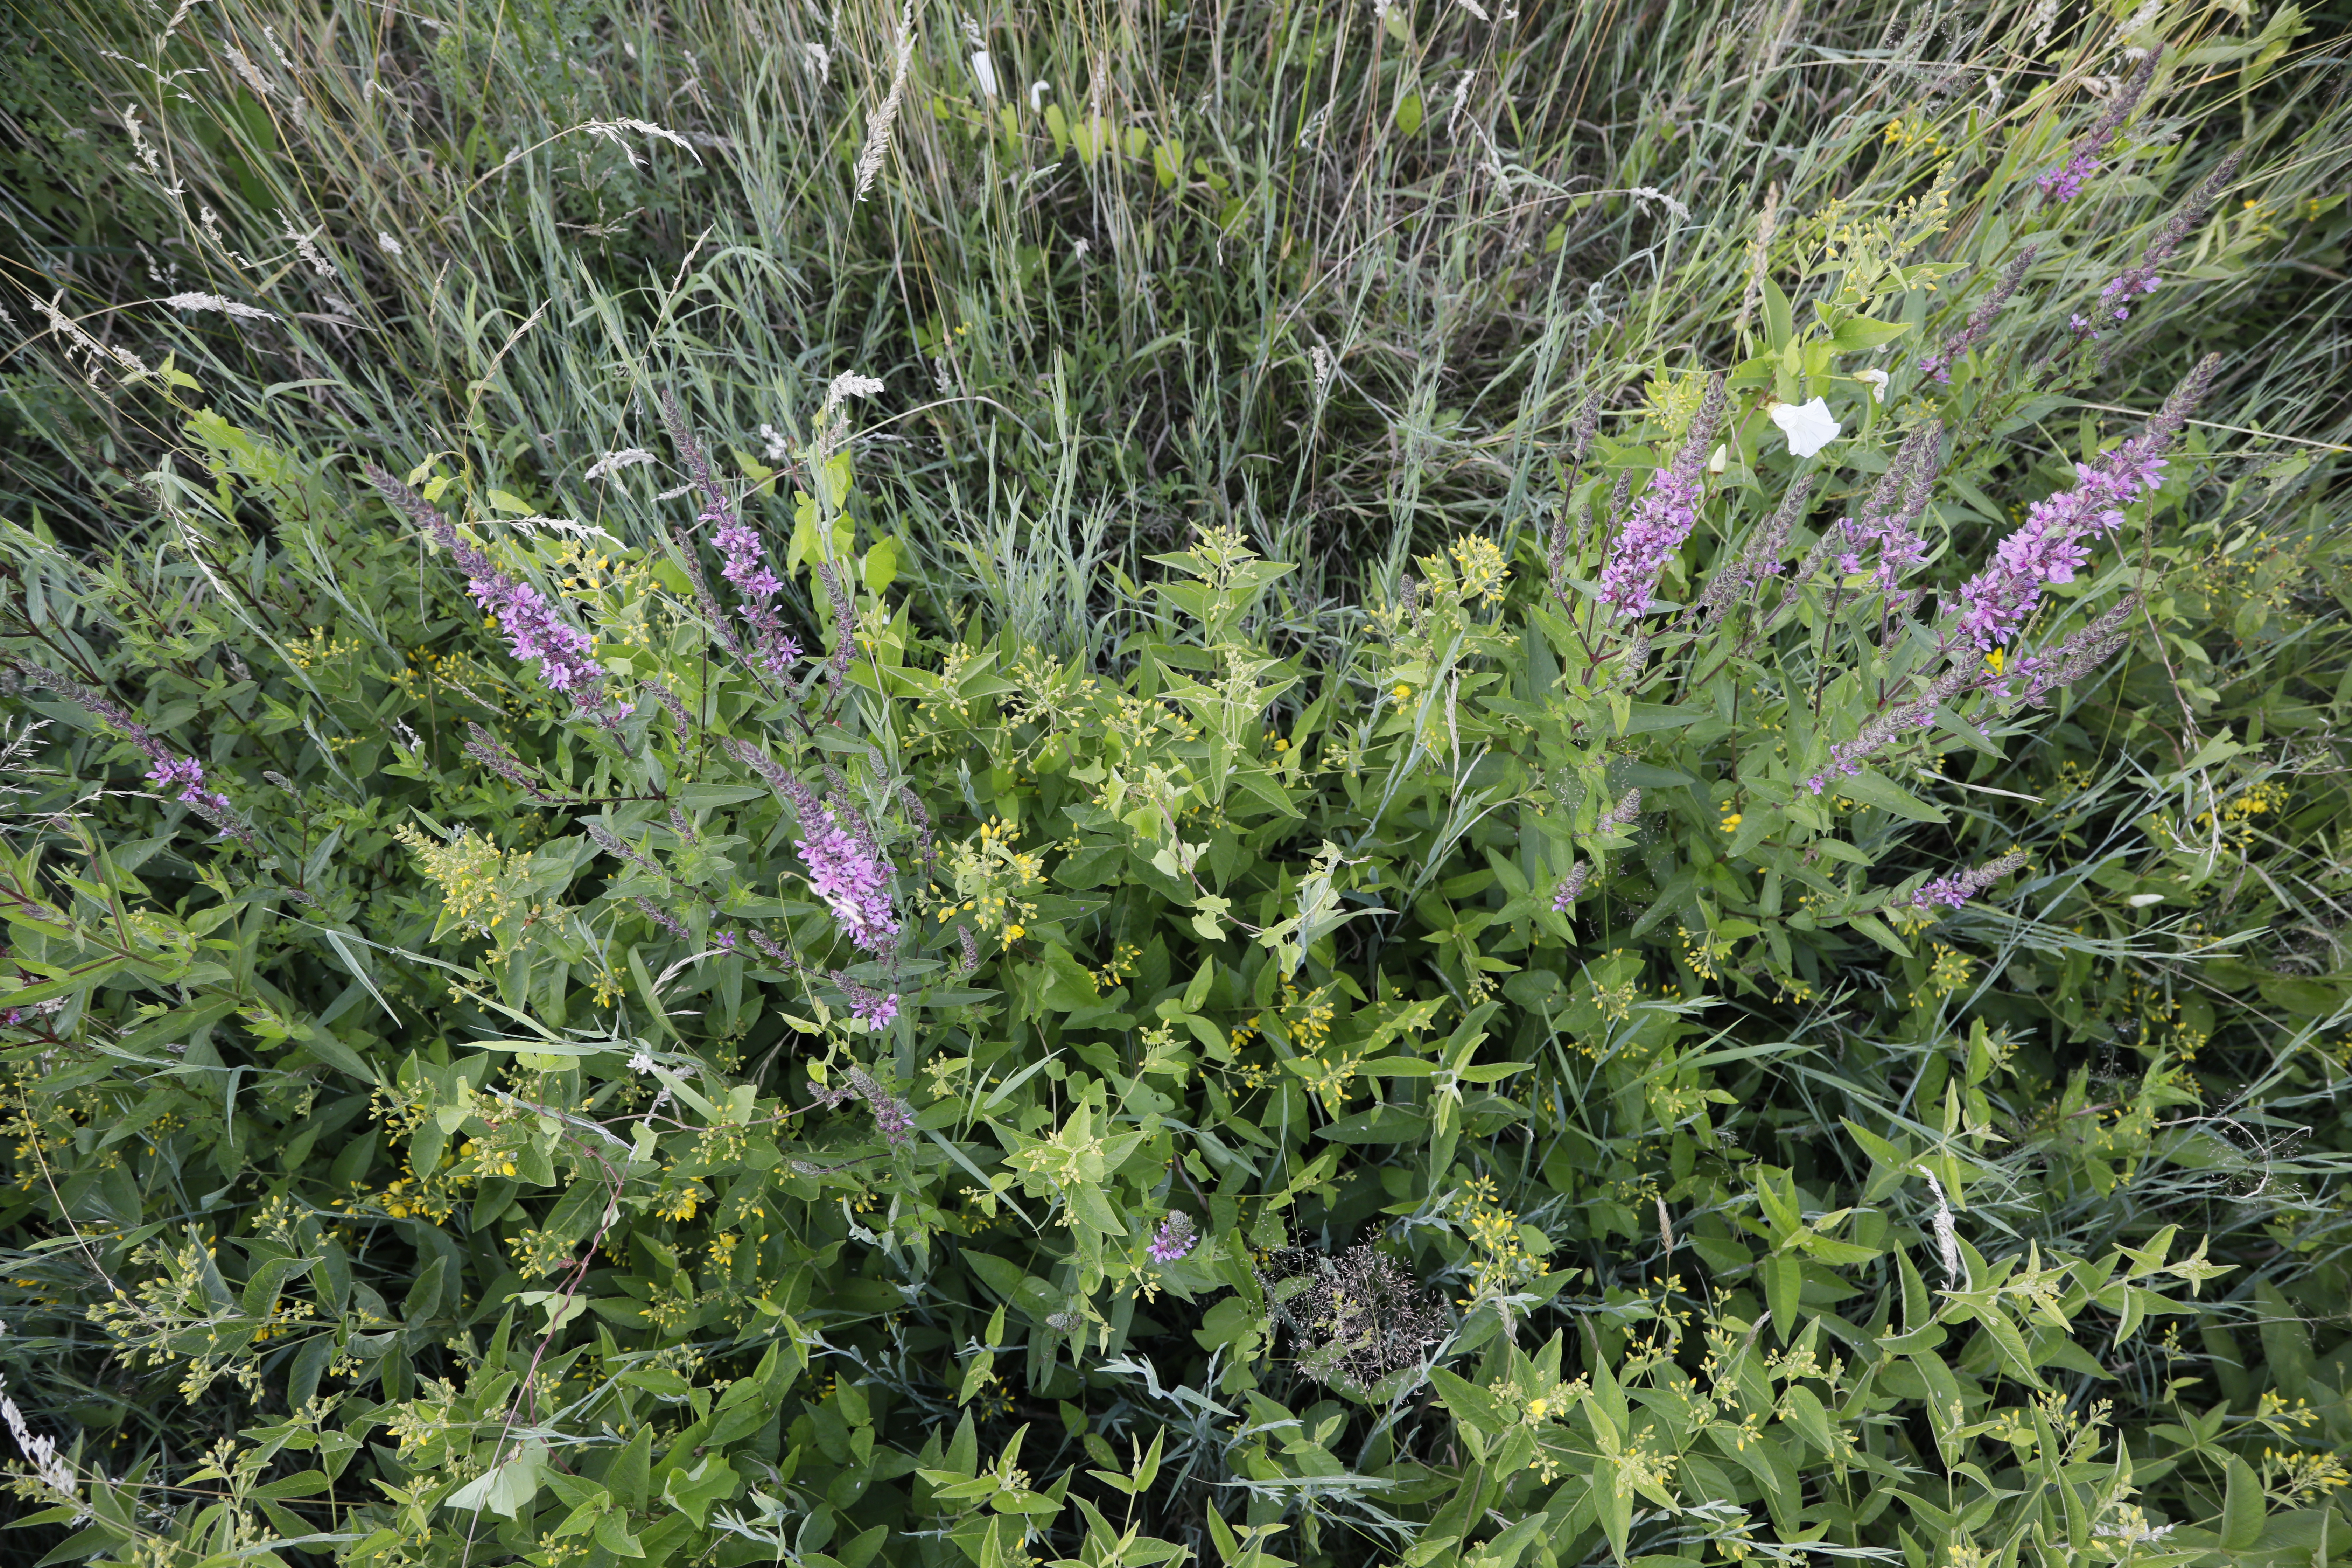
Plant species: Lythrum salicaria, Calystegia sepium